Pittsburgh Light Rail

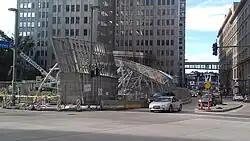
Construction on the Gateway Center station in August 2011

The first trolley cars on the modernized trackage began operation from South Hills Village to Castle Shannon on April 15, 1984. The downtown subway opened on July 3, 1985, initially with fare-free "demonstration" service running only as far as the then-new Station Square station for the first few days. The last day of streetcar service running on streets in downtown and across the historic Smithfield Street Bridge was July 6, 1985, with the subway opening for full service on July 7.